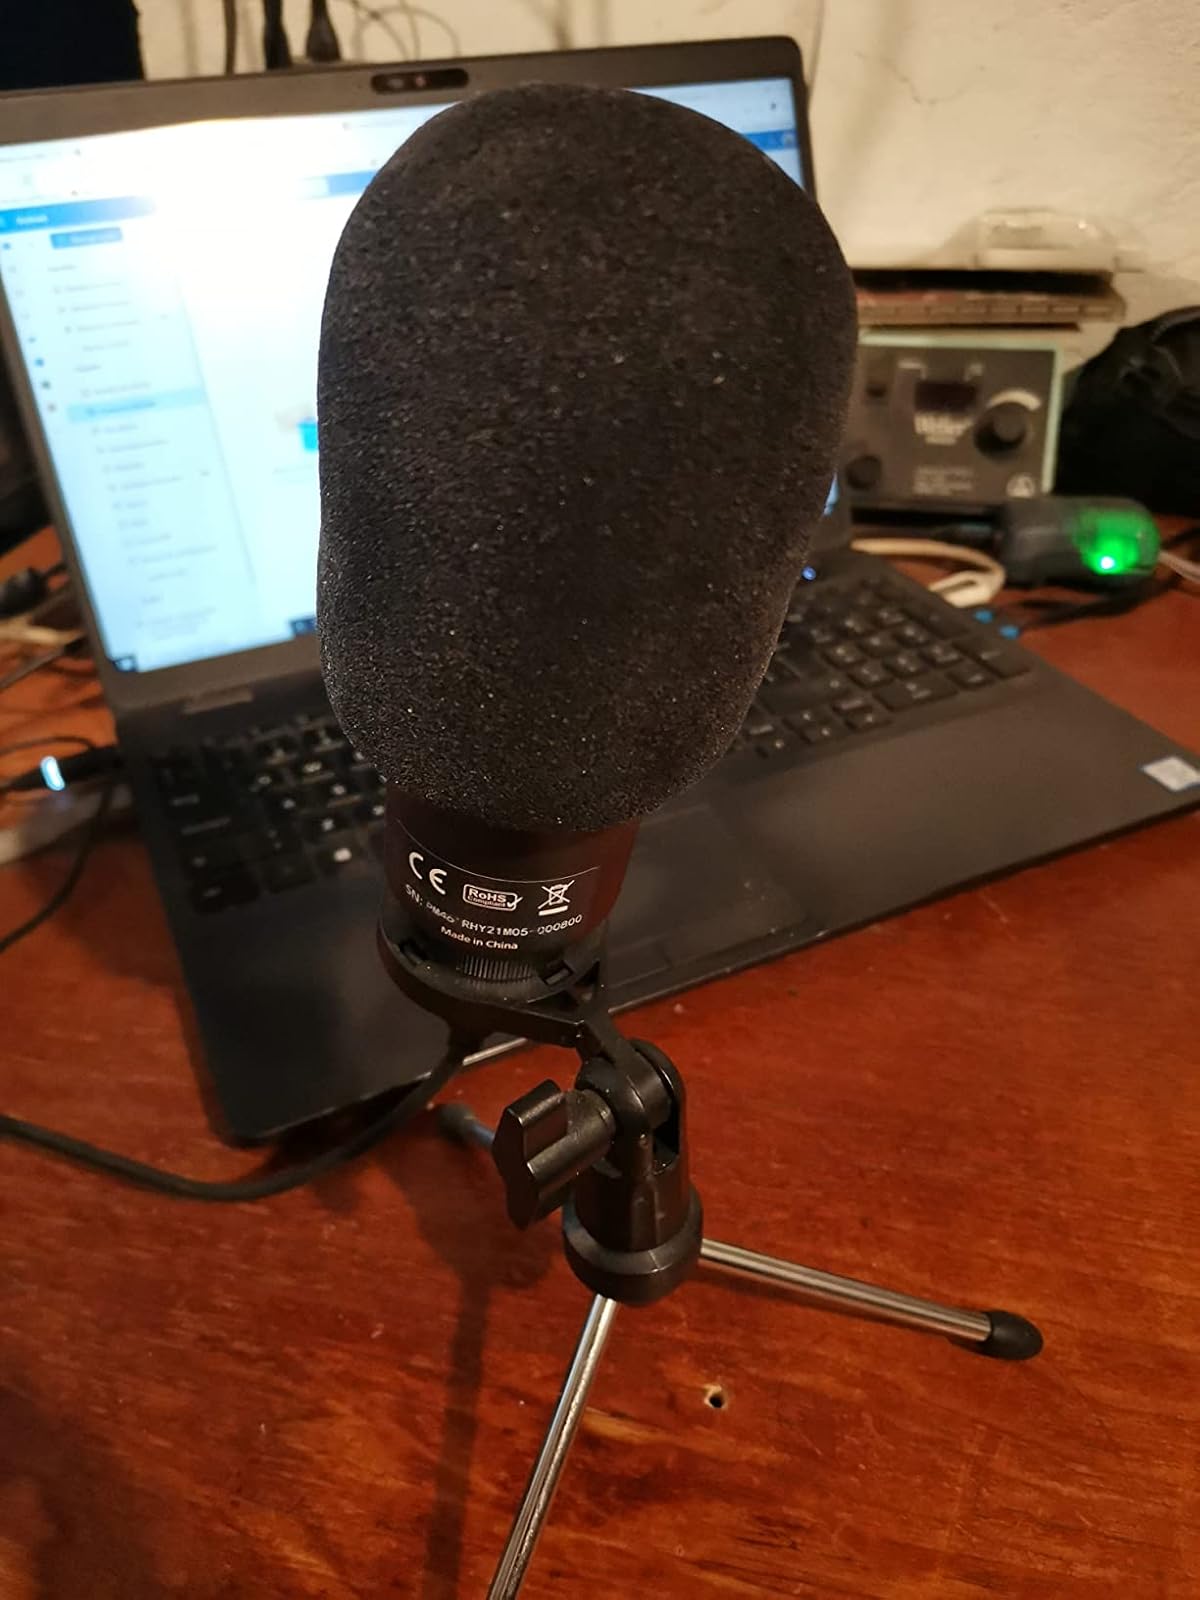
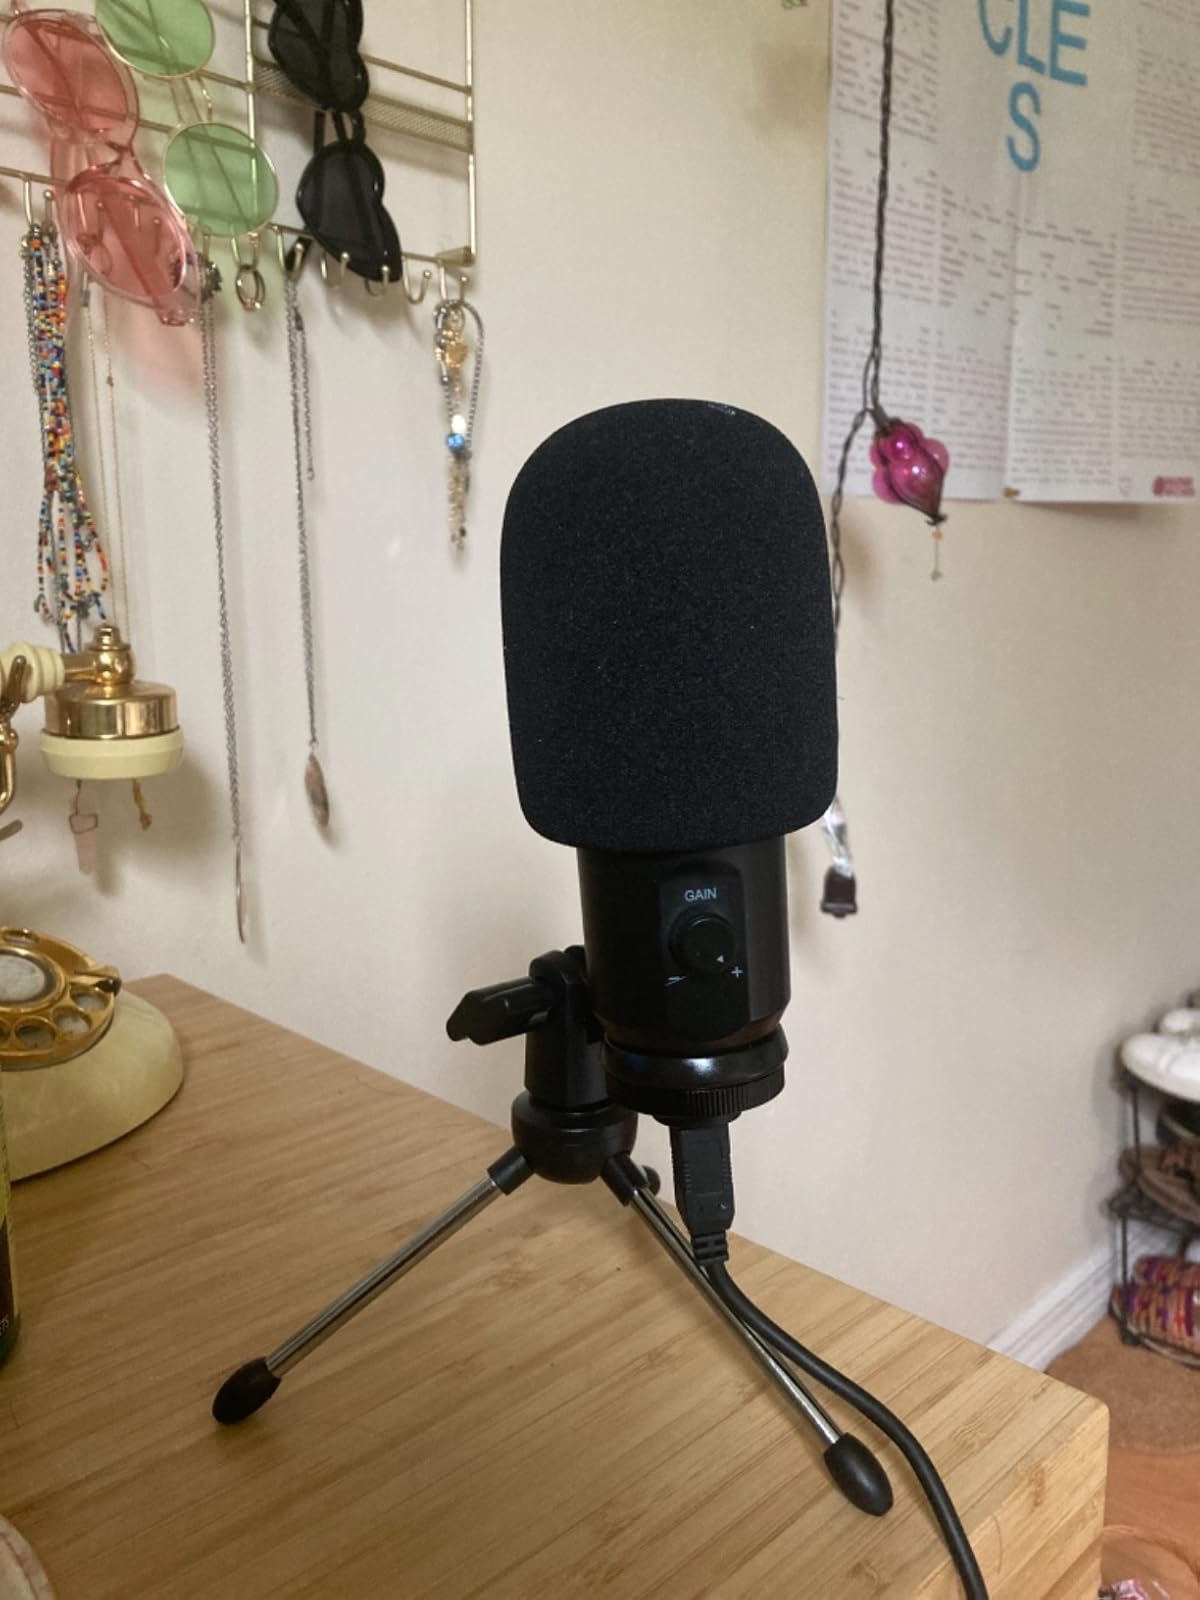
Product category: microphone
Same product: yes